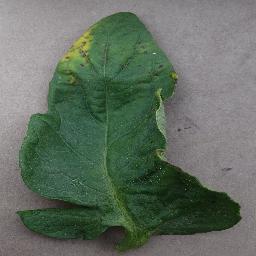
Label: Tomato___Bacterial_spot